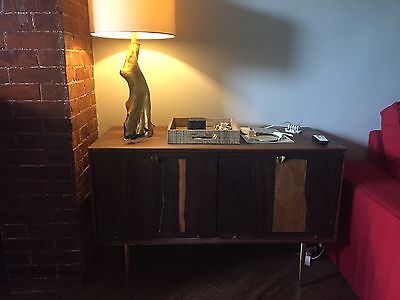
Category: cabinet